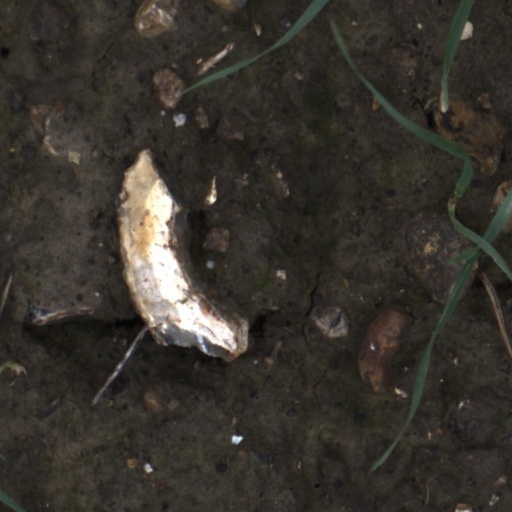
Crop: wheat